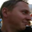
Label: man